Diébédo Francis Kéré

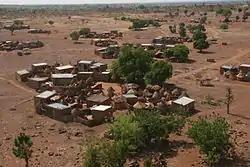
Gando, Burkina Faso

Kéré began working to design a school for his home village of Gando while he was enrolled at Technische Universität Berlin. The collaborative processes Kéré developed with Gando inhabitants and the innovative, local and ecological techniques and materials they created led Kéré to receive a Global Award for Sustainable Architecture in 2009.